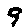
Label: 9